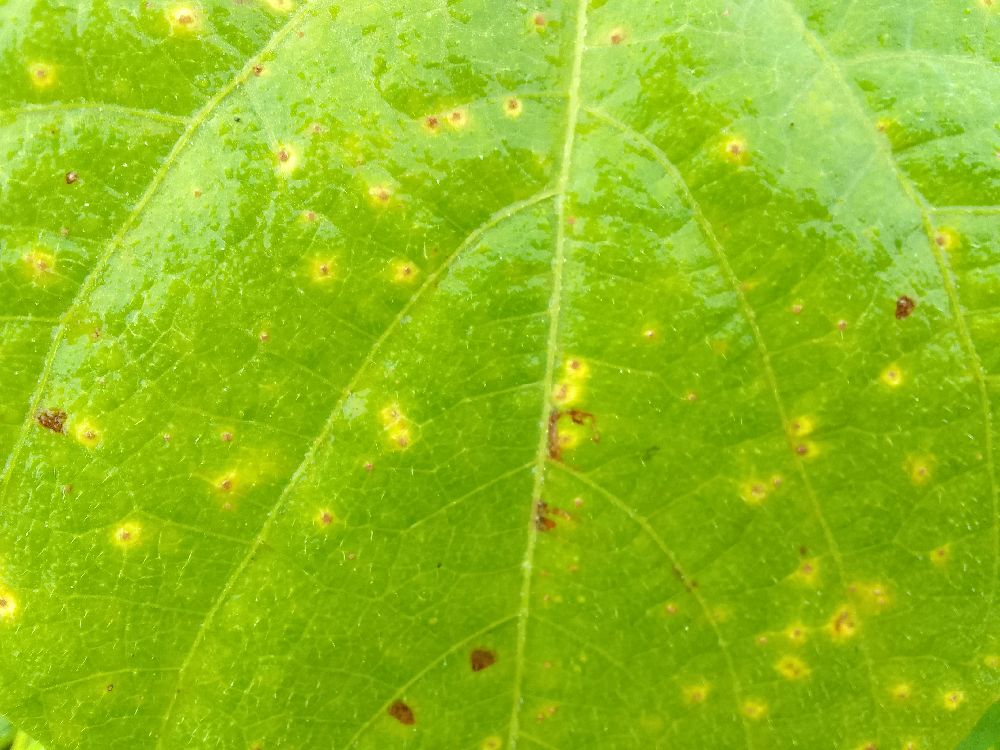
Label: rust